10th Princess Mary's Own Gurkha Rifles

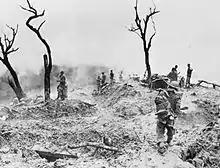
Scraggy Hill (known to the Japanese as Ito Hill) on the Shenam Pass, captured by the 4/10th Gurkhas

The First World War between the UK, France and their allies against Germany and its allies, began in August, 1914. The 1st Battalion remained in Burma providing reinforcements and replacements to the 2nd Battalion which was on active service until 1916. At least five drafts were supplied. The third draft was sunk at sea by an Austrian submarine in the Aegean Sea with the loss of 187 men.